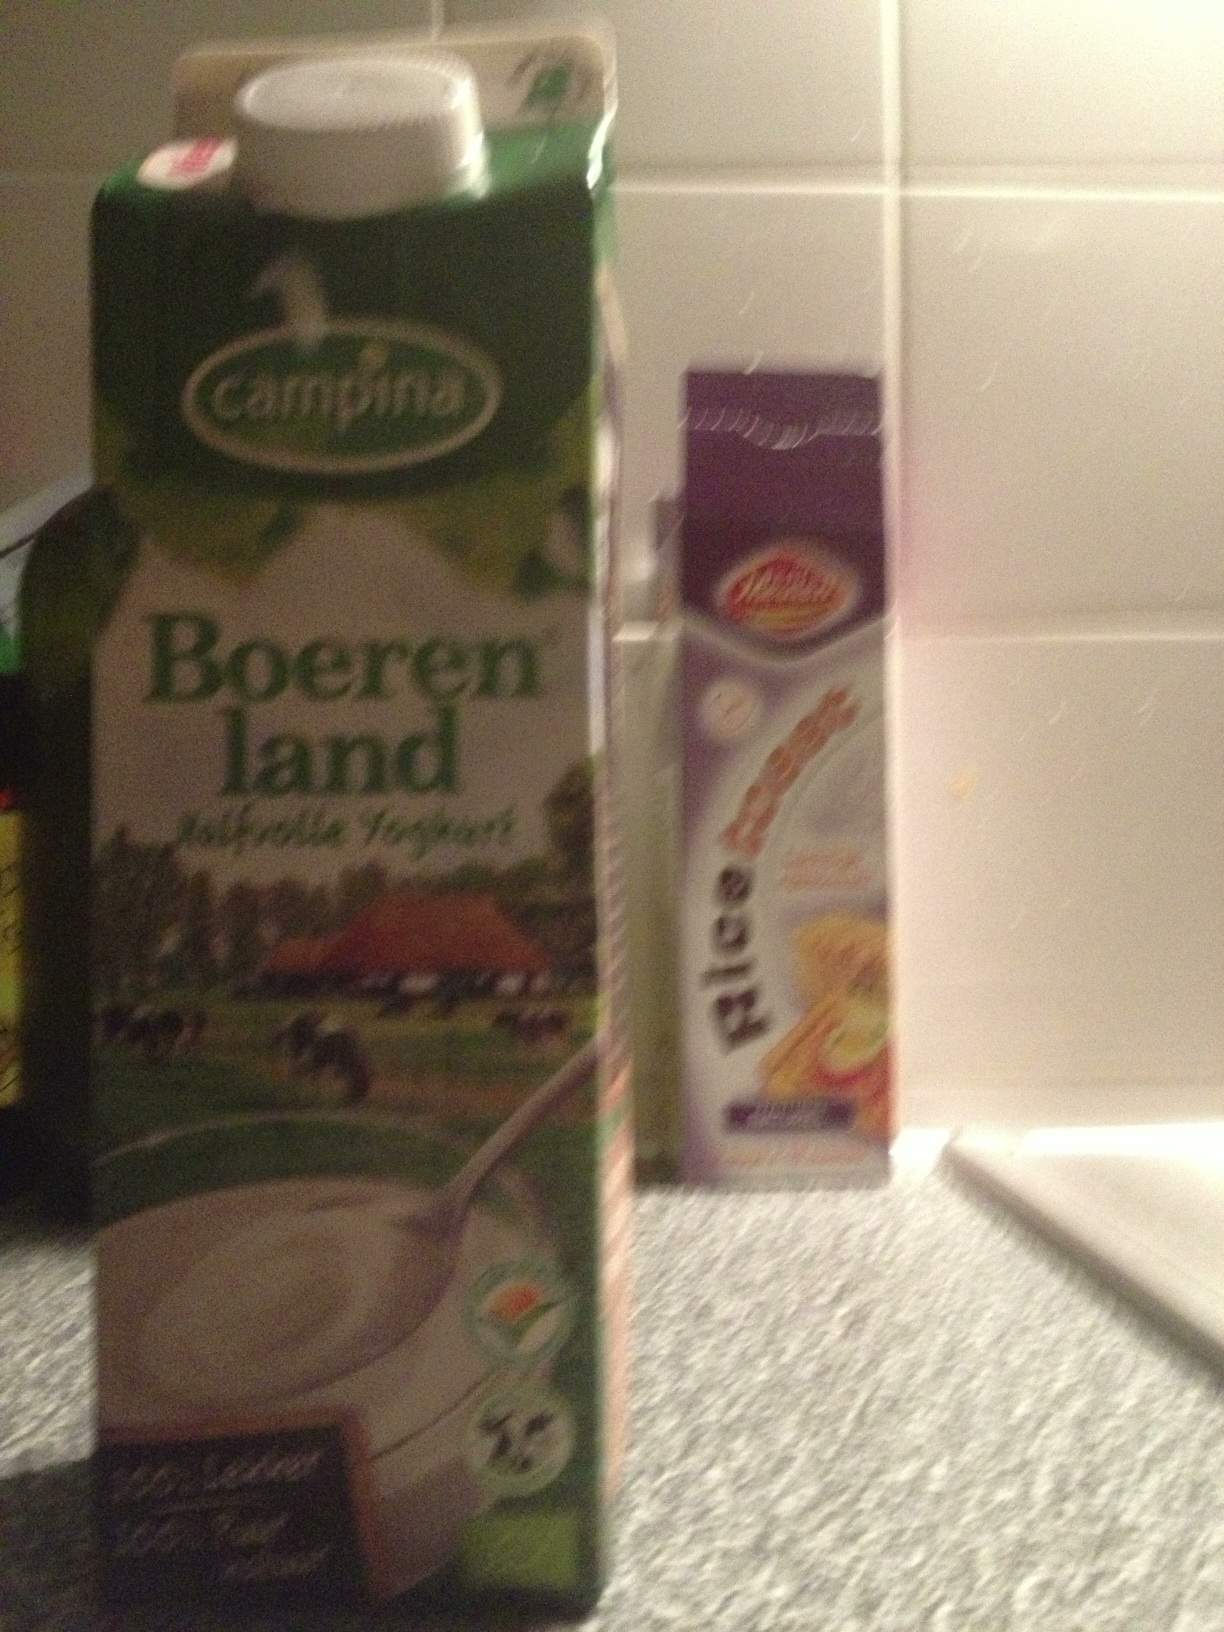Question: Which date?
Answer: unanswerable